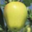
Label: apple